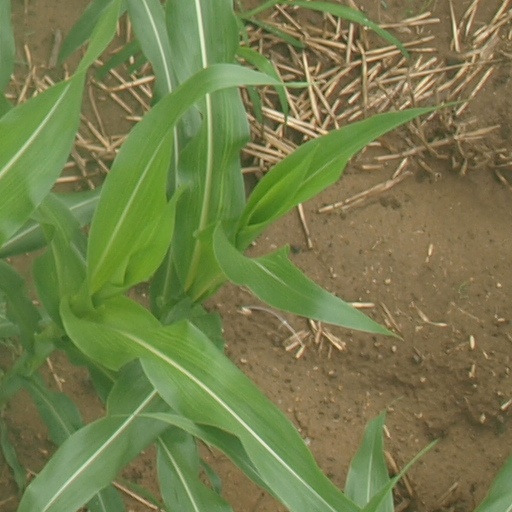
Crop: maize; corn